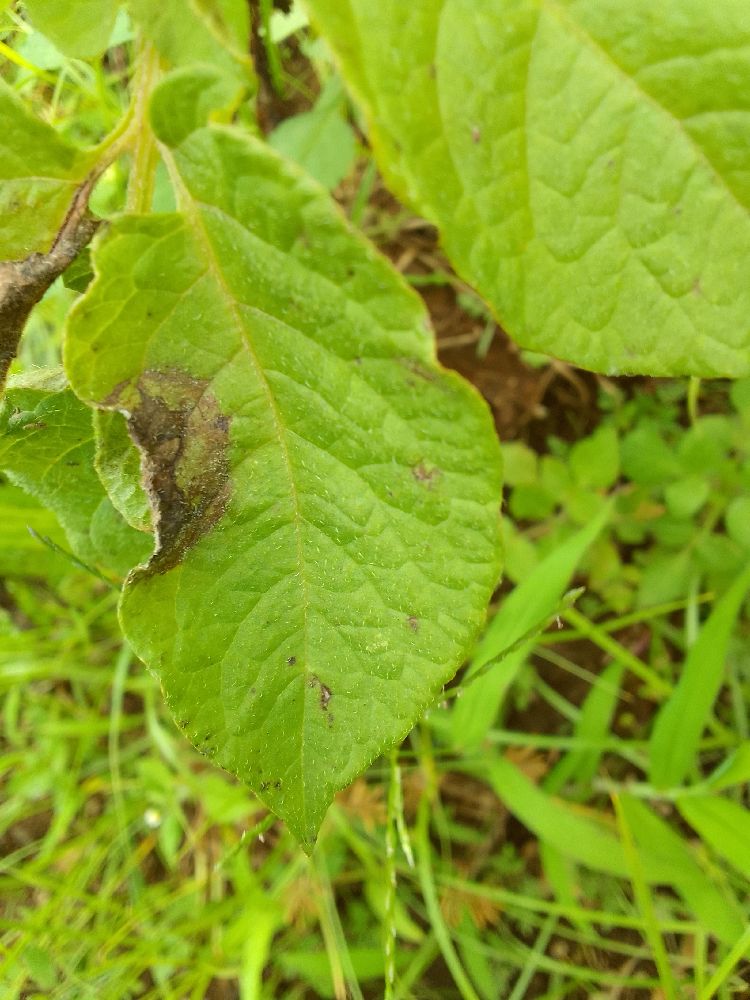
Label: Late blight